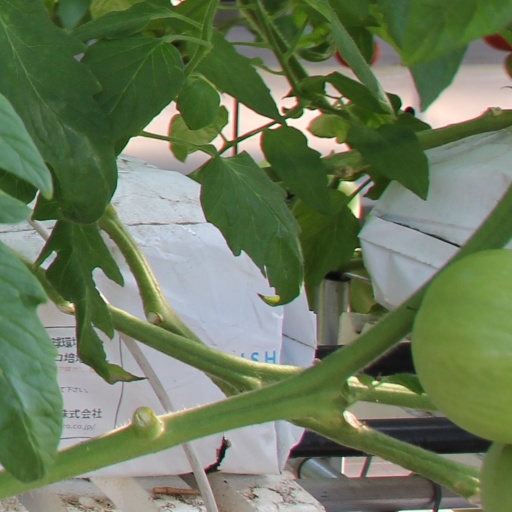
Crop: tomato